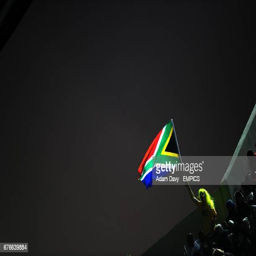
a fan in the stands waves a flag